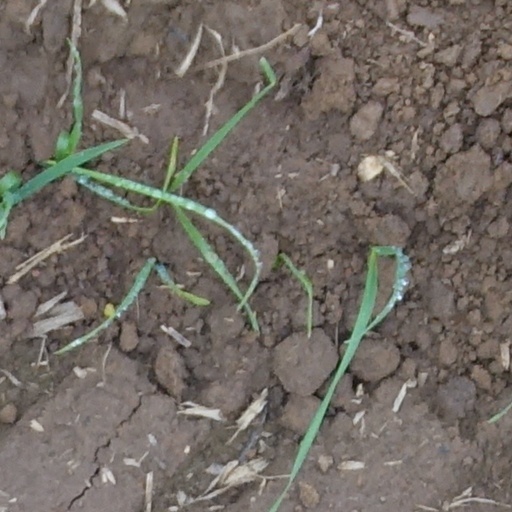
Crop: wheat